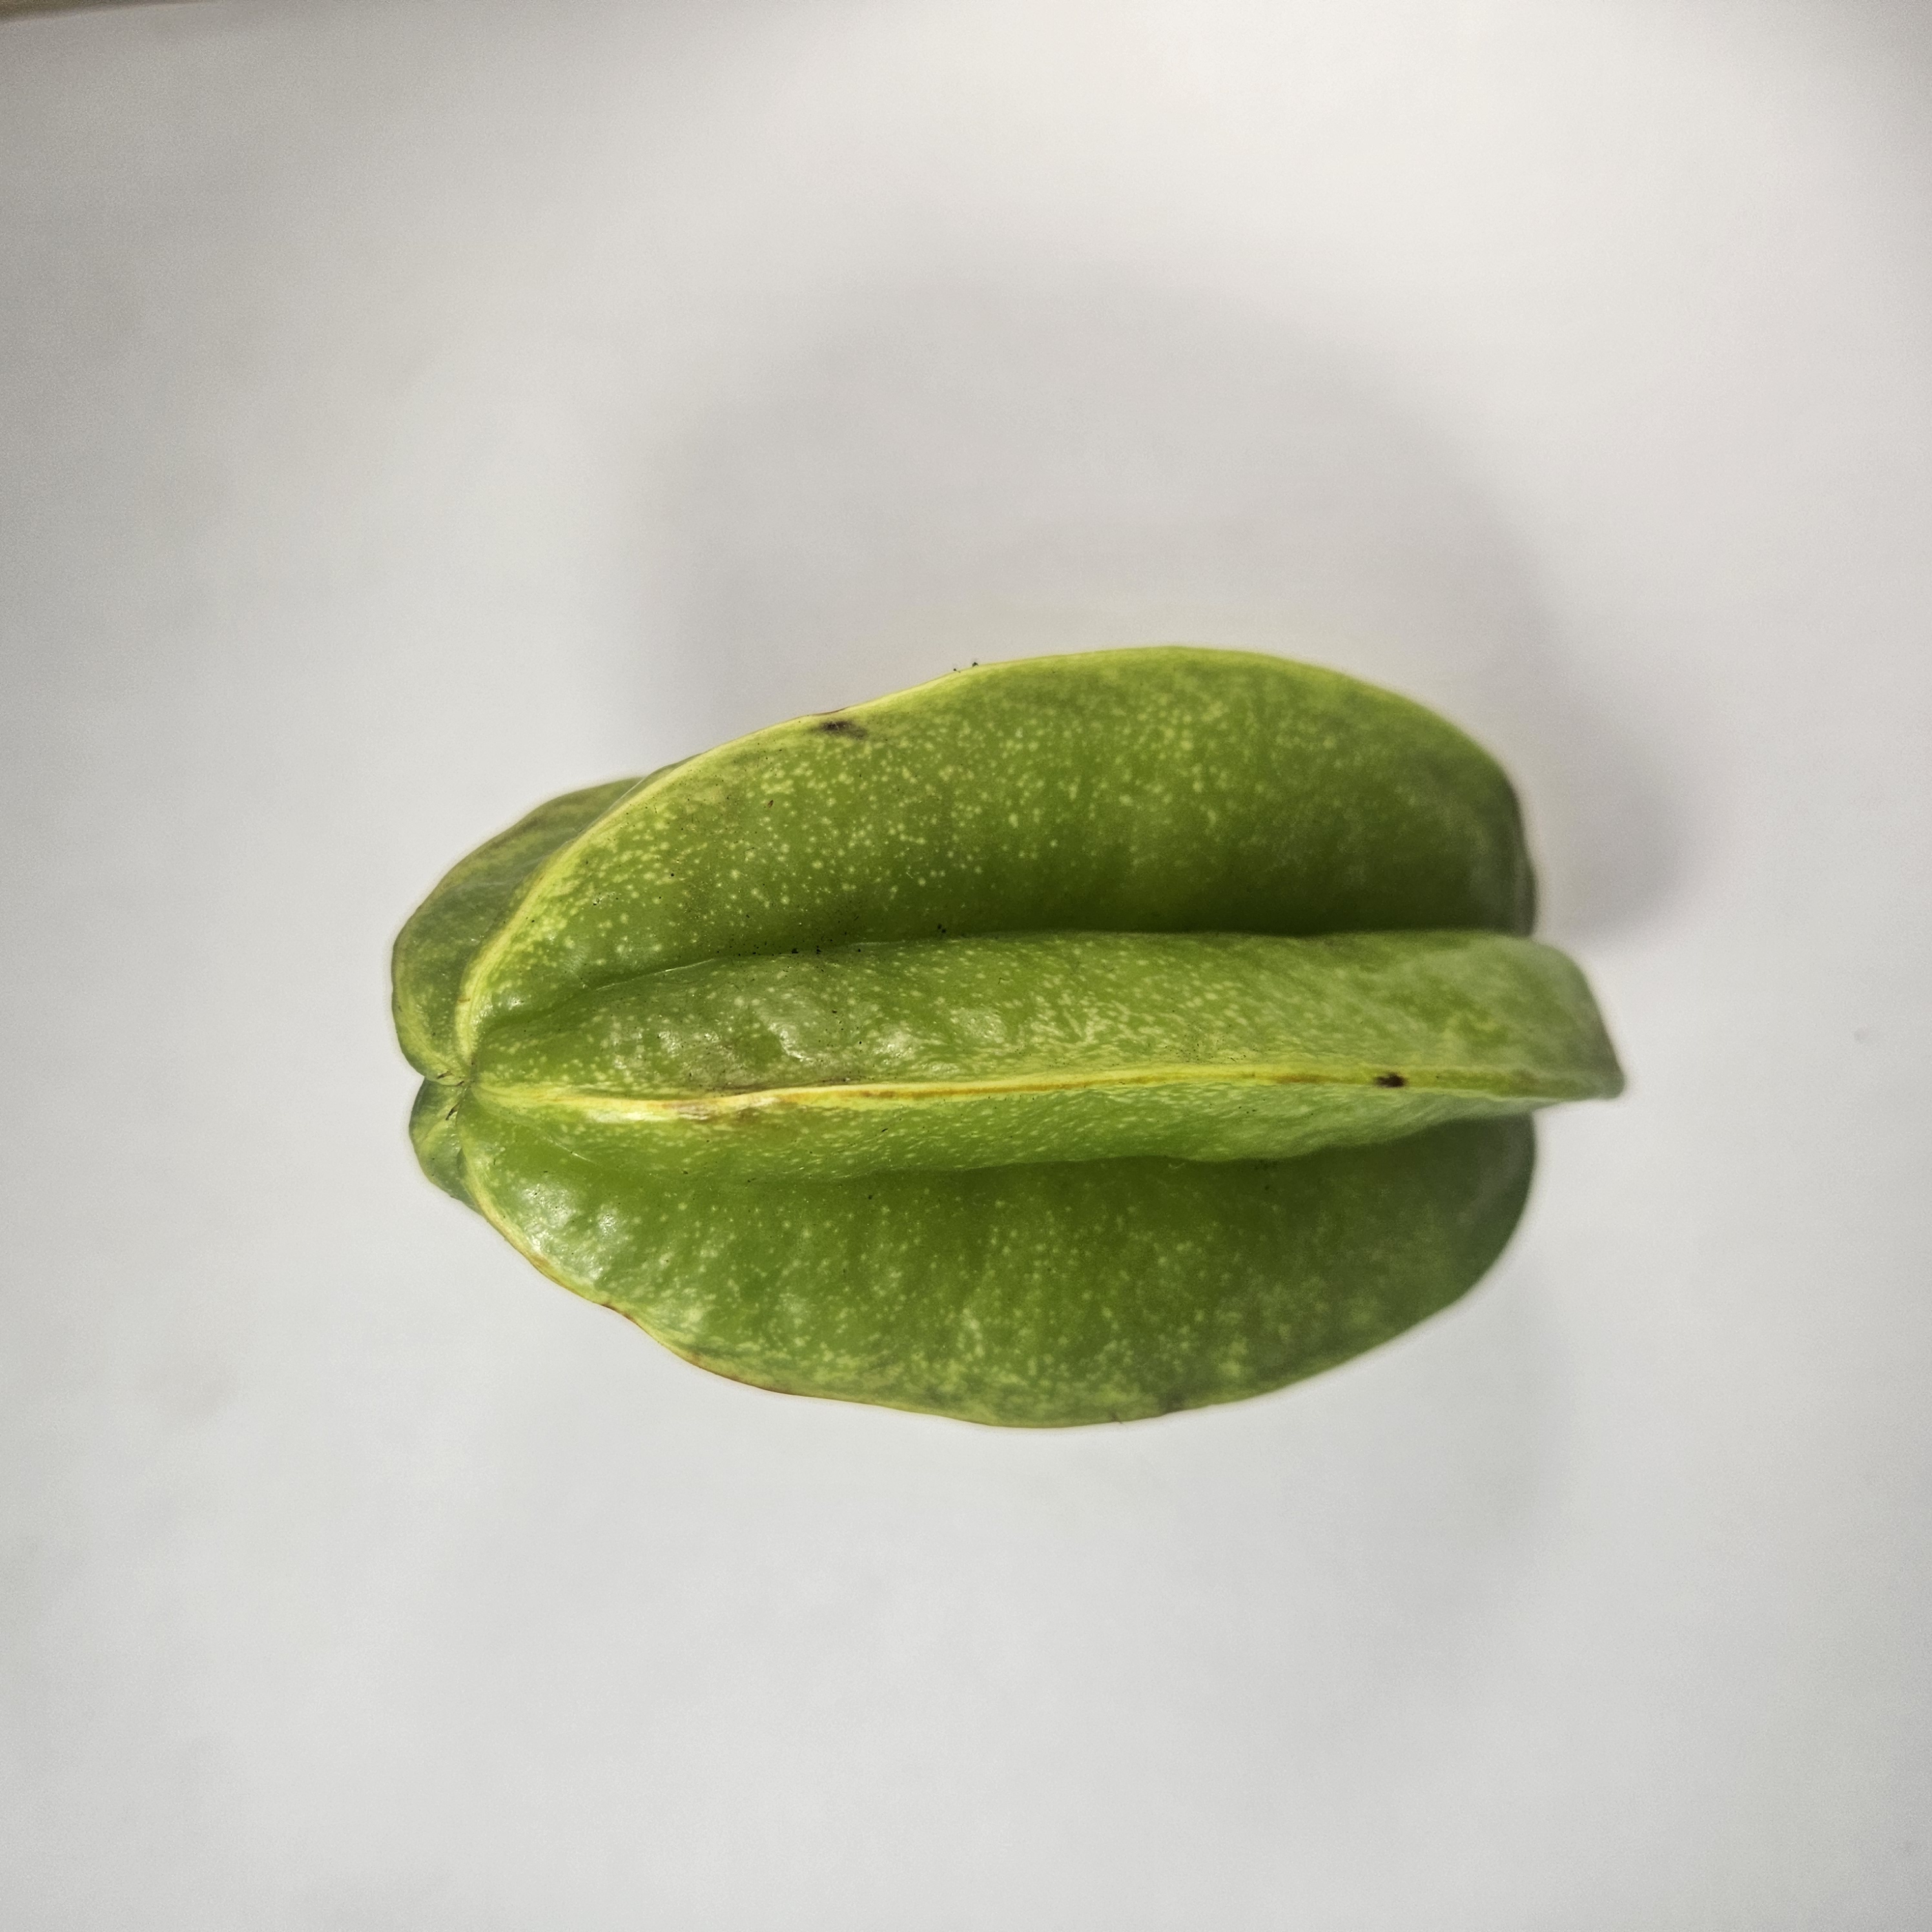
Label: Healthy Fruits